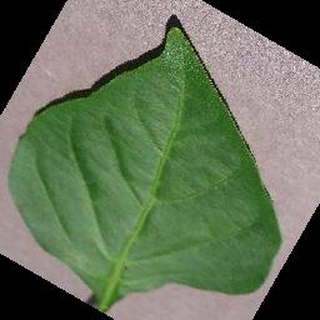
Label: healthy_bell_pepper